88th Regiment of Foot (Connaught Rangers)

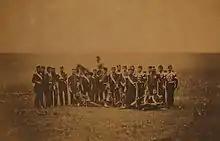
Officers of the 88th in the Crimean War.

The regiment was deployed to the Ionian Islands in late 1825 and returned in July 1836. It embarked for Malta in 1840 and then went on to the West Indies in 1847 and Nova Scotia in 1850 before returning home in 1851.